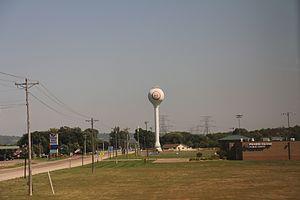
Prairie Island est une réserve indienne américaine située dans le Minnesota, habitée par des Sioux Mdewakanton, le long du fleuve Mississippi. La majeure partie de la réserve se trouve maintenant dans la ville de Red Wing, qui s’est développée après la mise de côté de ces terres.